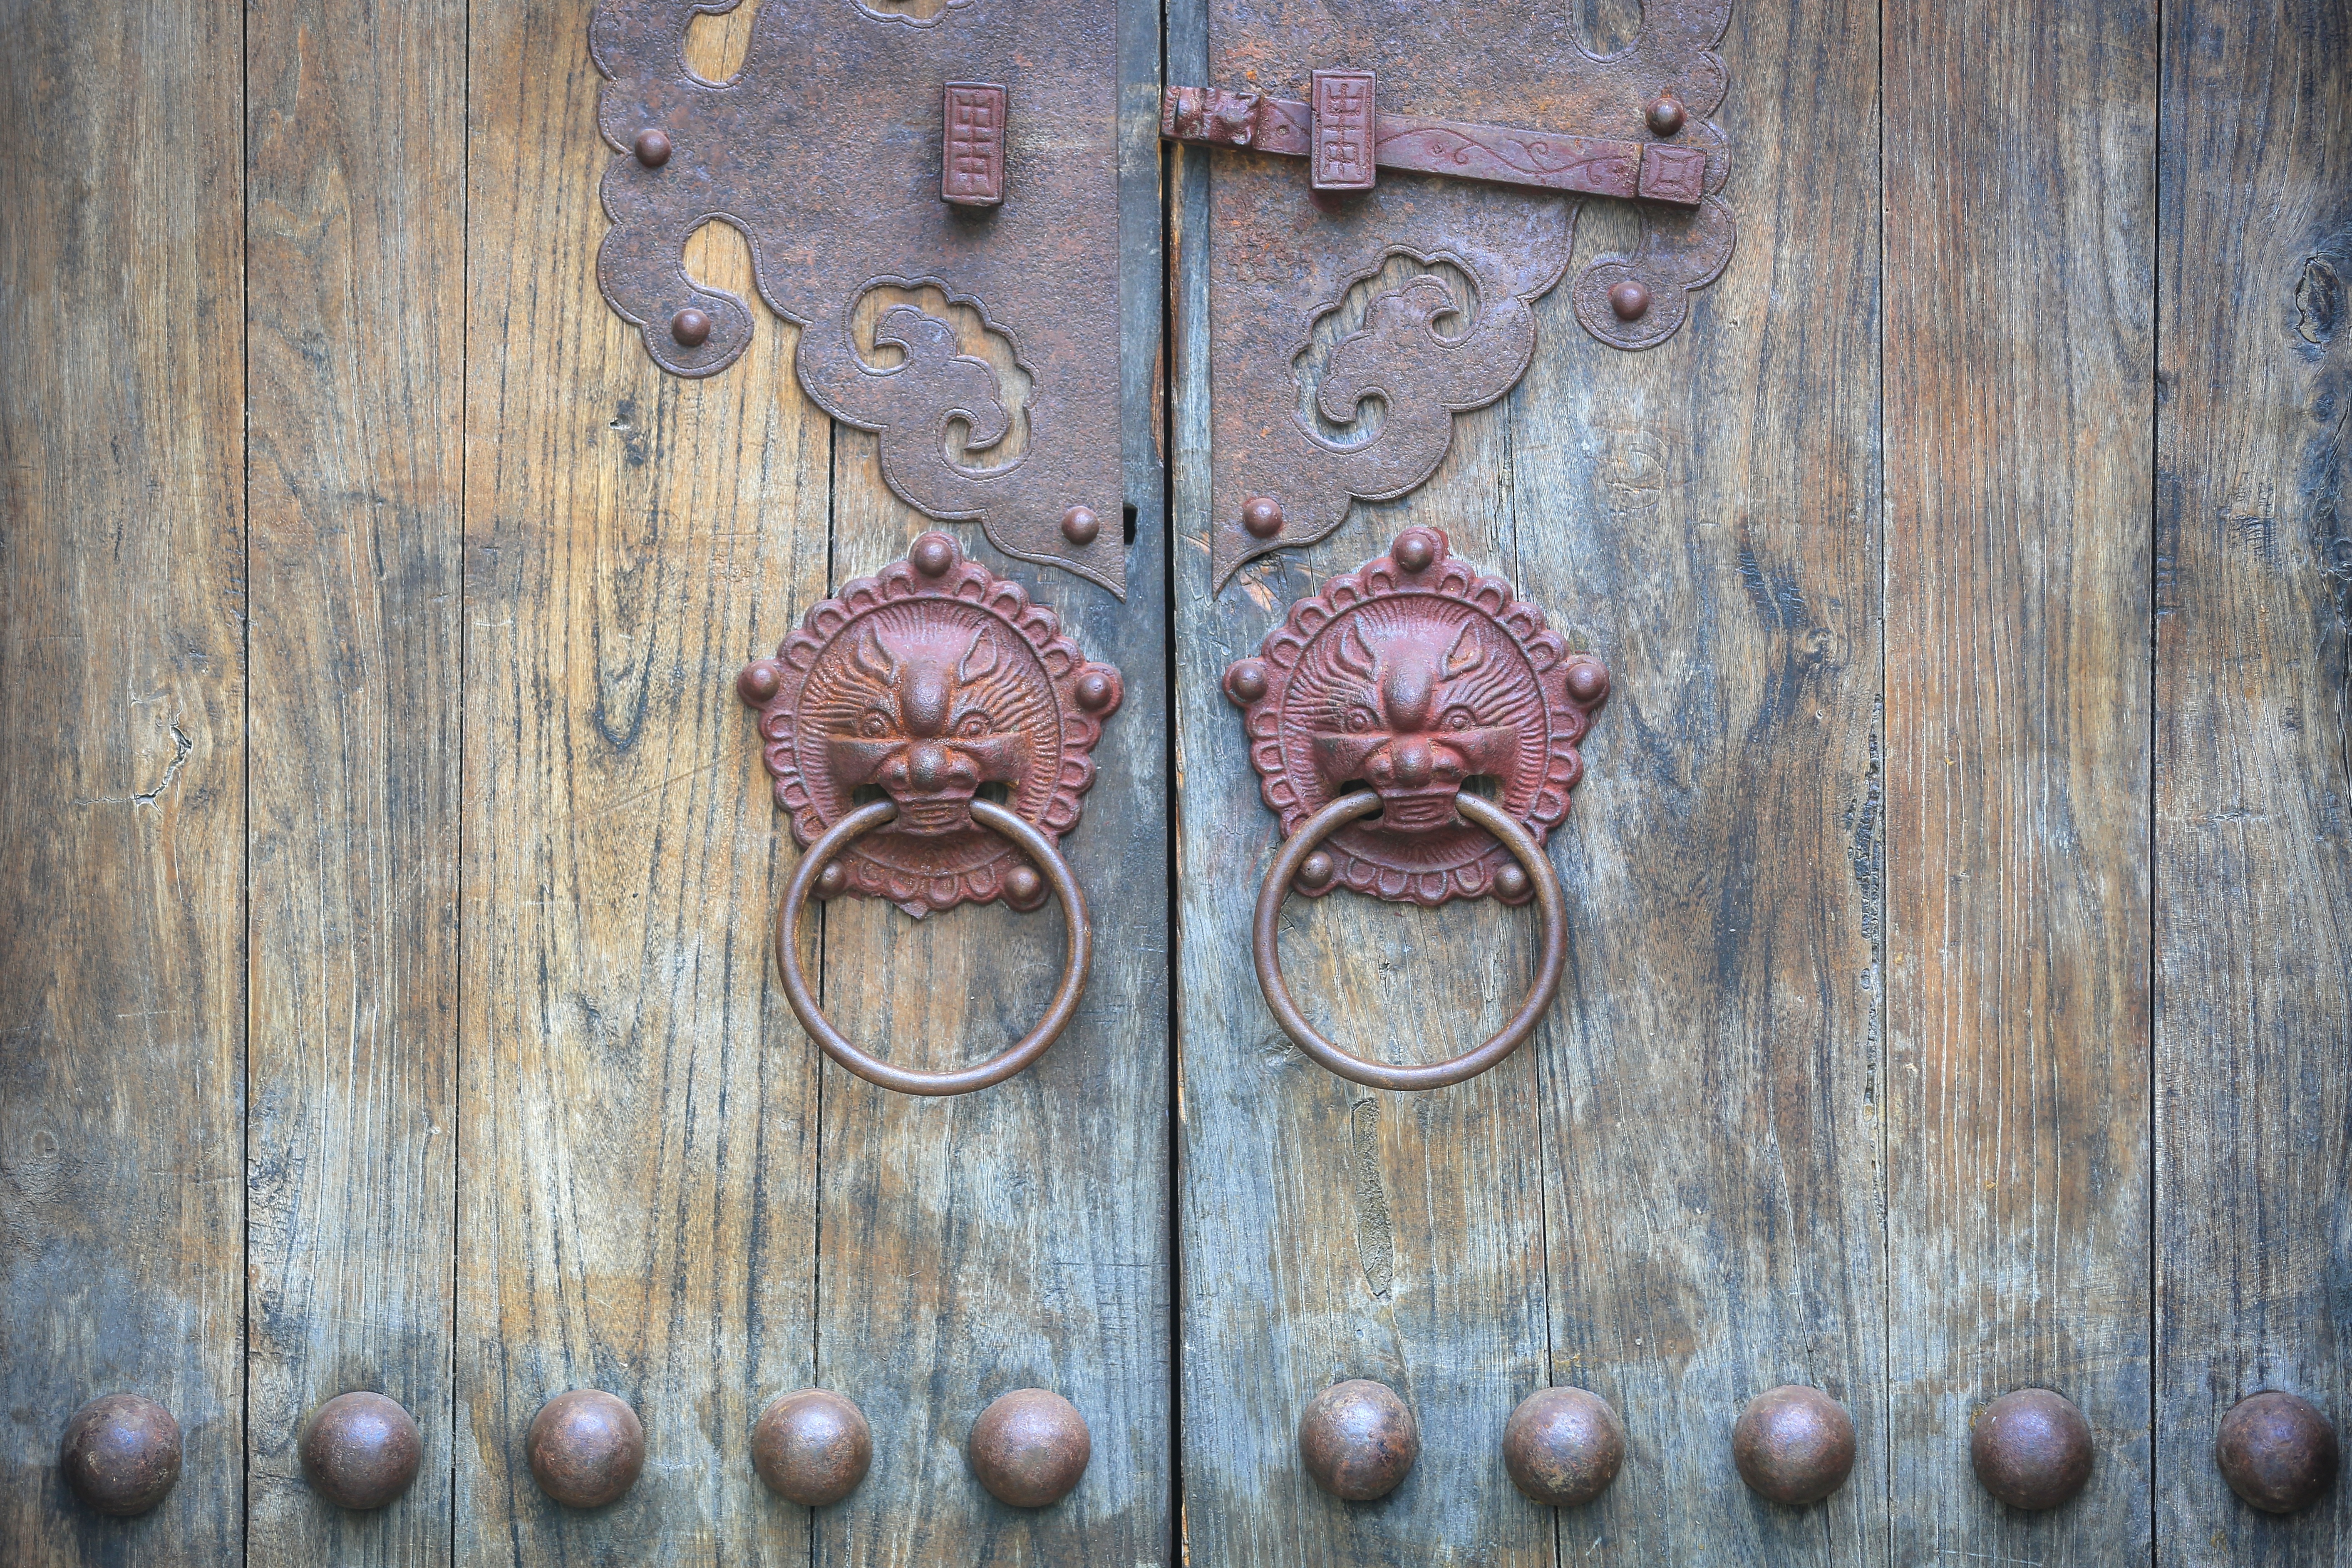
wood, antique, number, organ, carving